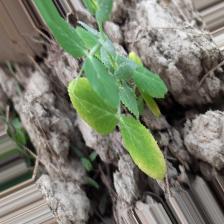
Label: Powdery Mildew